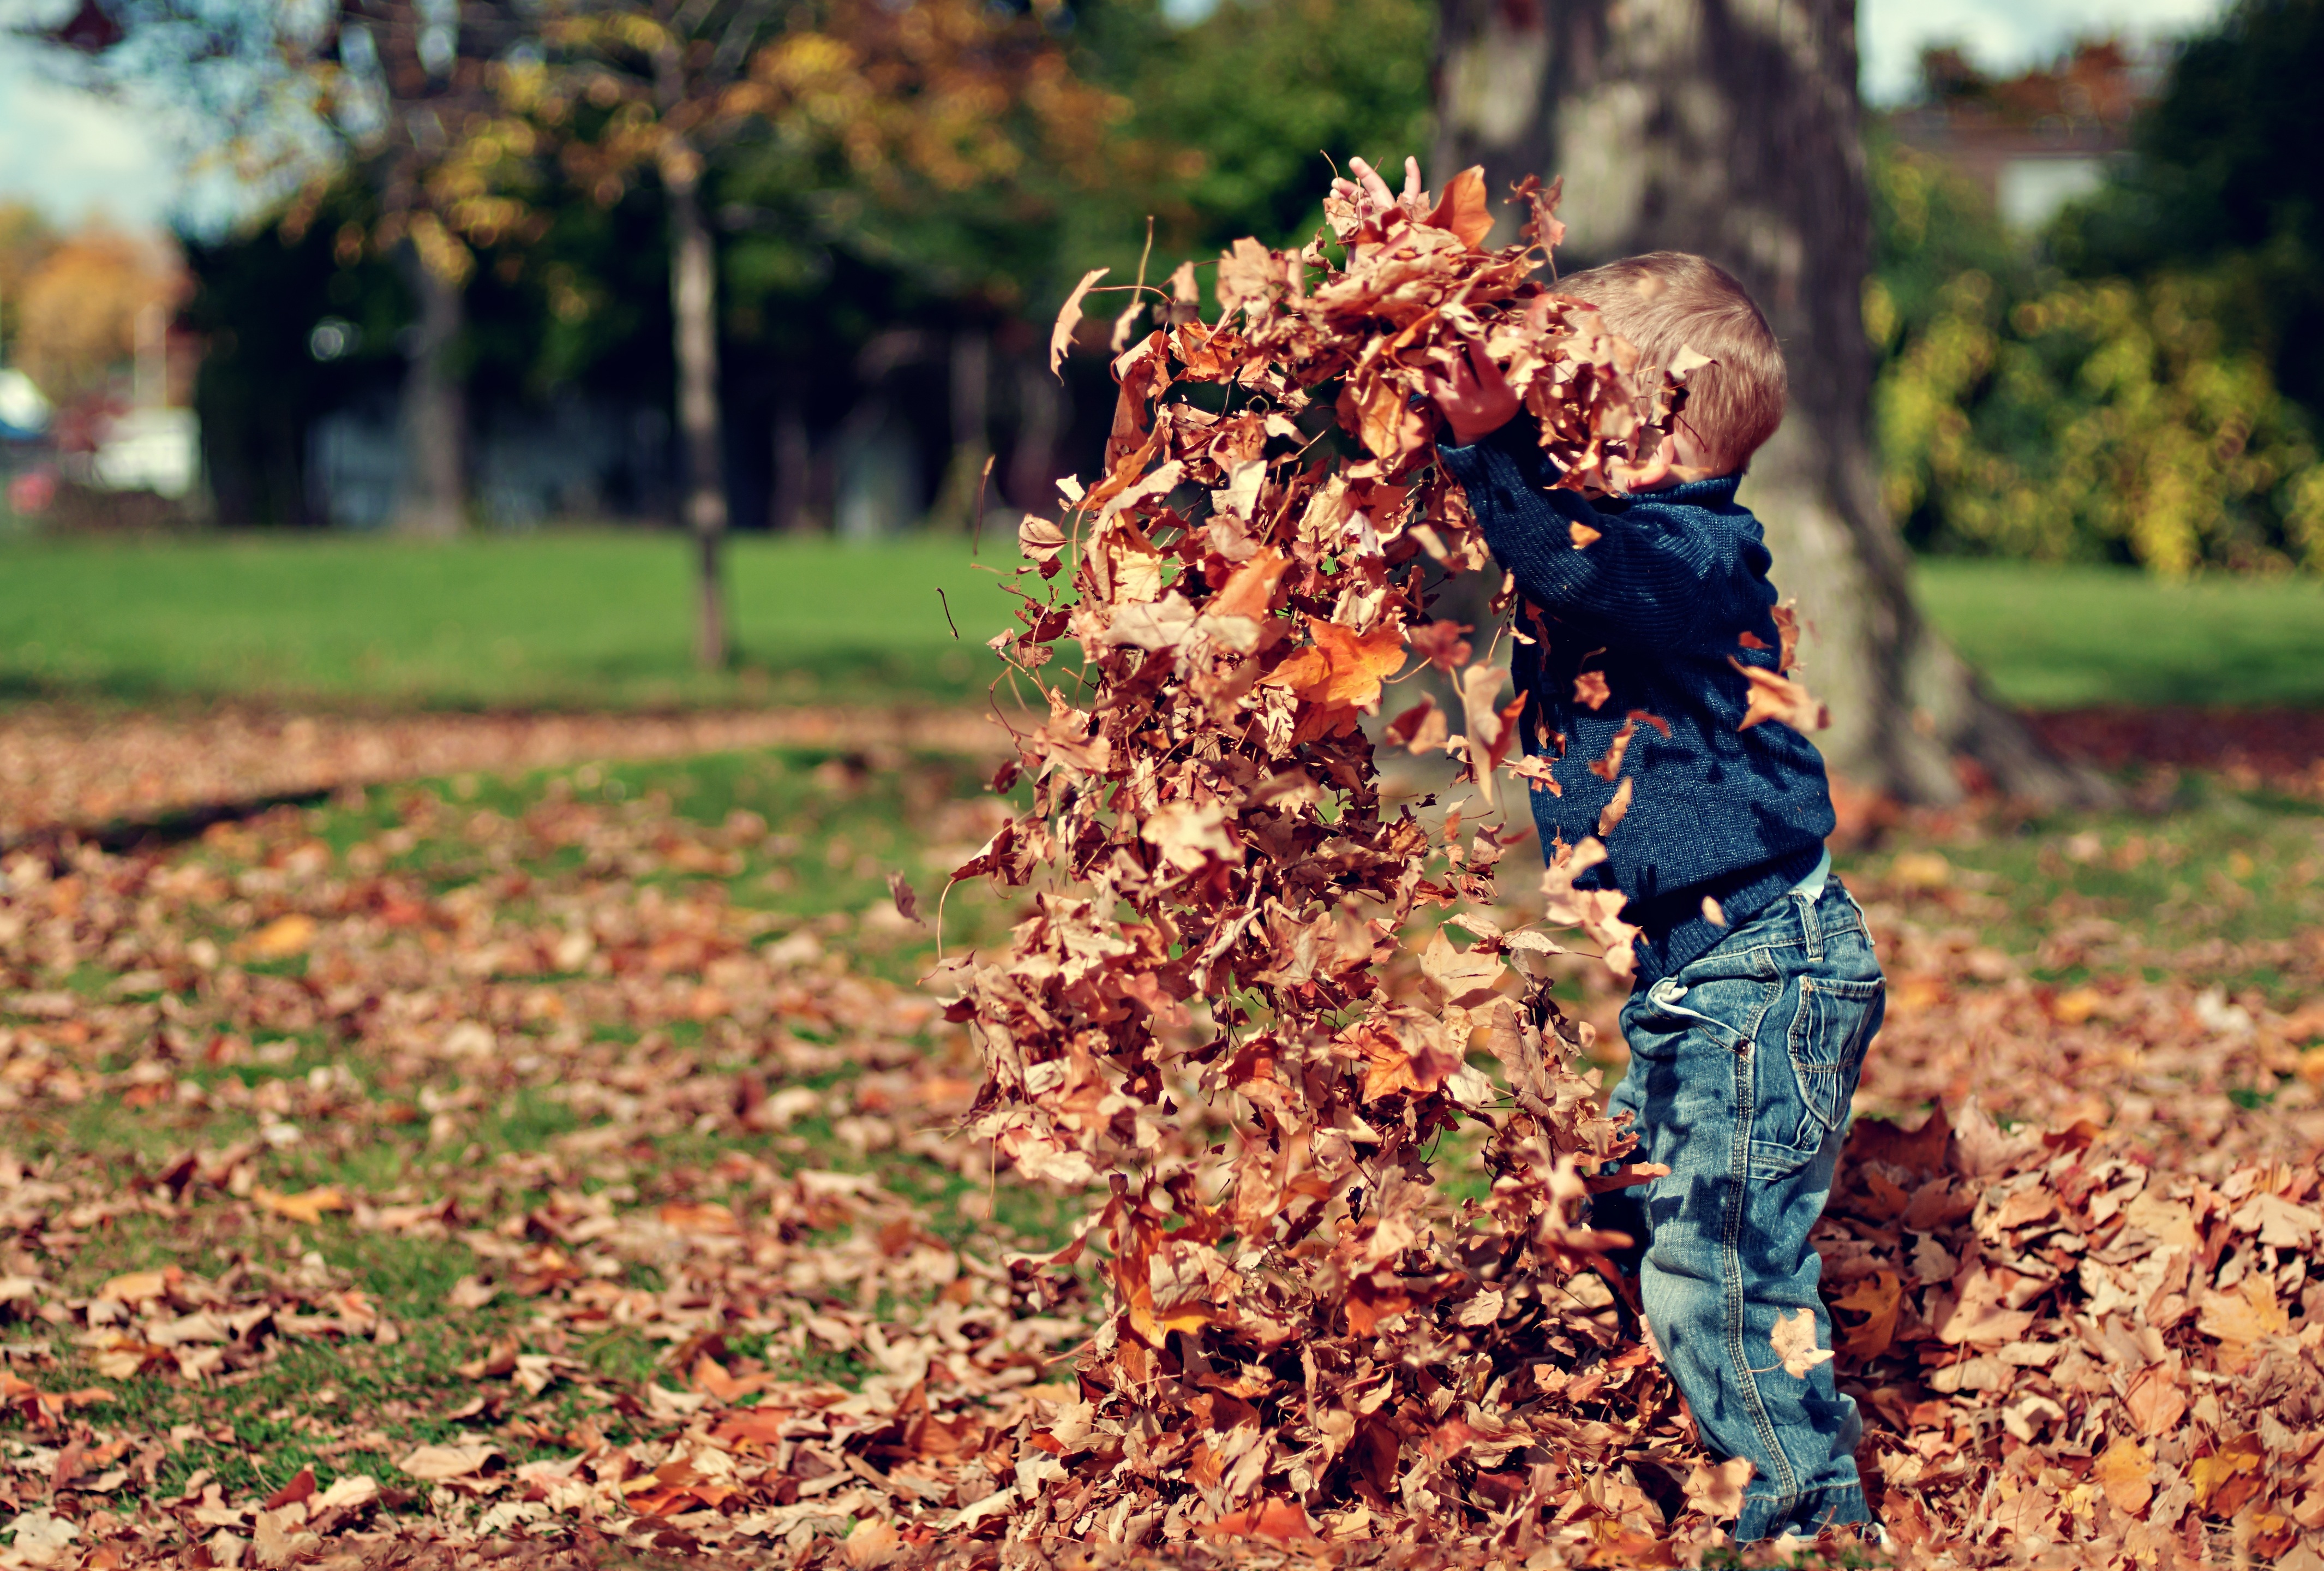
tree, nature, forest, grass, people, plant, field, lawn, play, leaf, flower, boy, young, spring, harvest, crop, autumn, soil, child, playing, agriculture, childhood, season, leaves, fun, happiness, autumn leaves, rural area, flowering plant, kid playing, woody plant